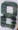
Number: 8